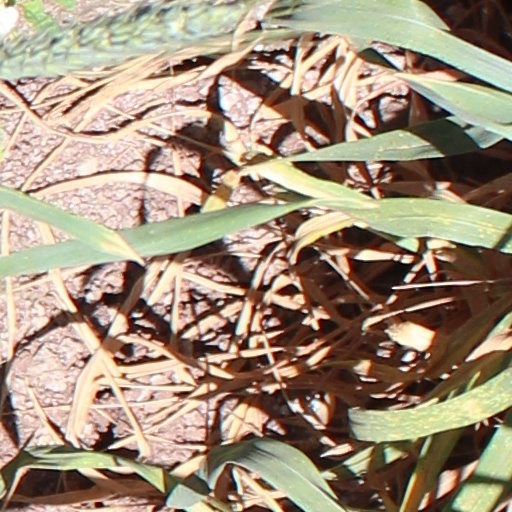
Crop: wheat